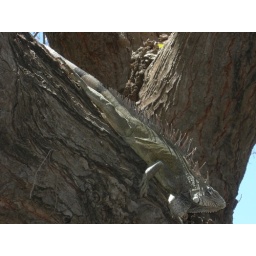
We spotted him in a tree on our way to the room from lunch.